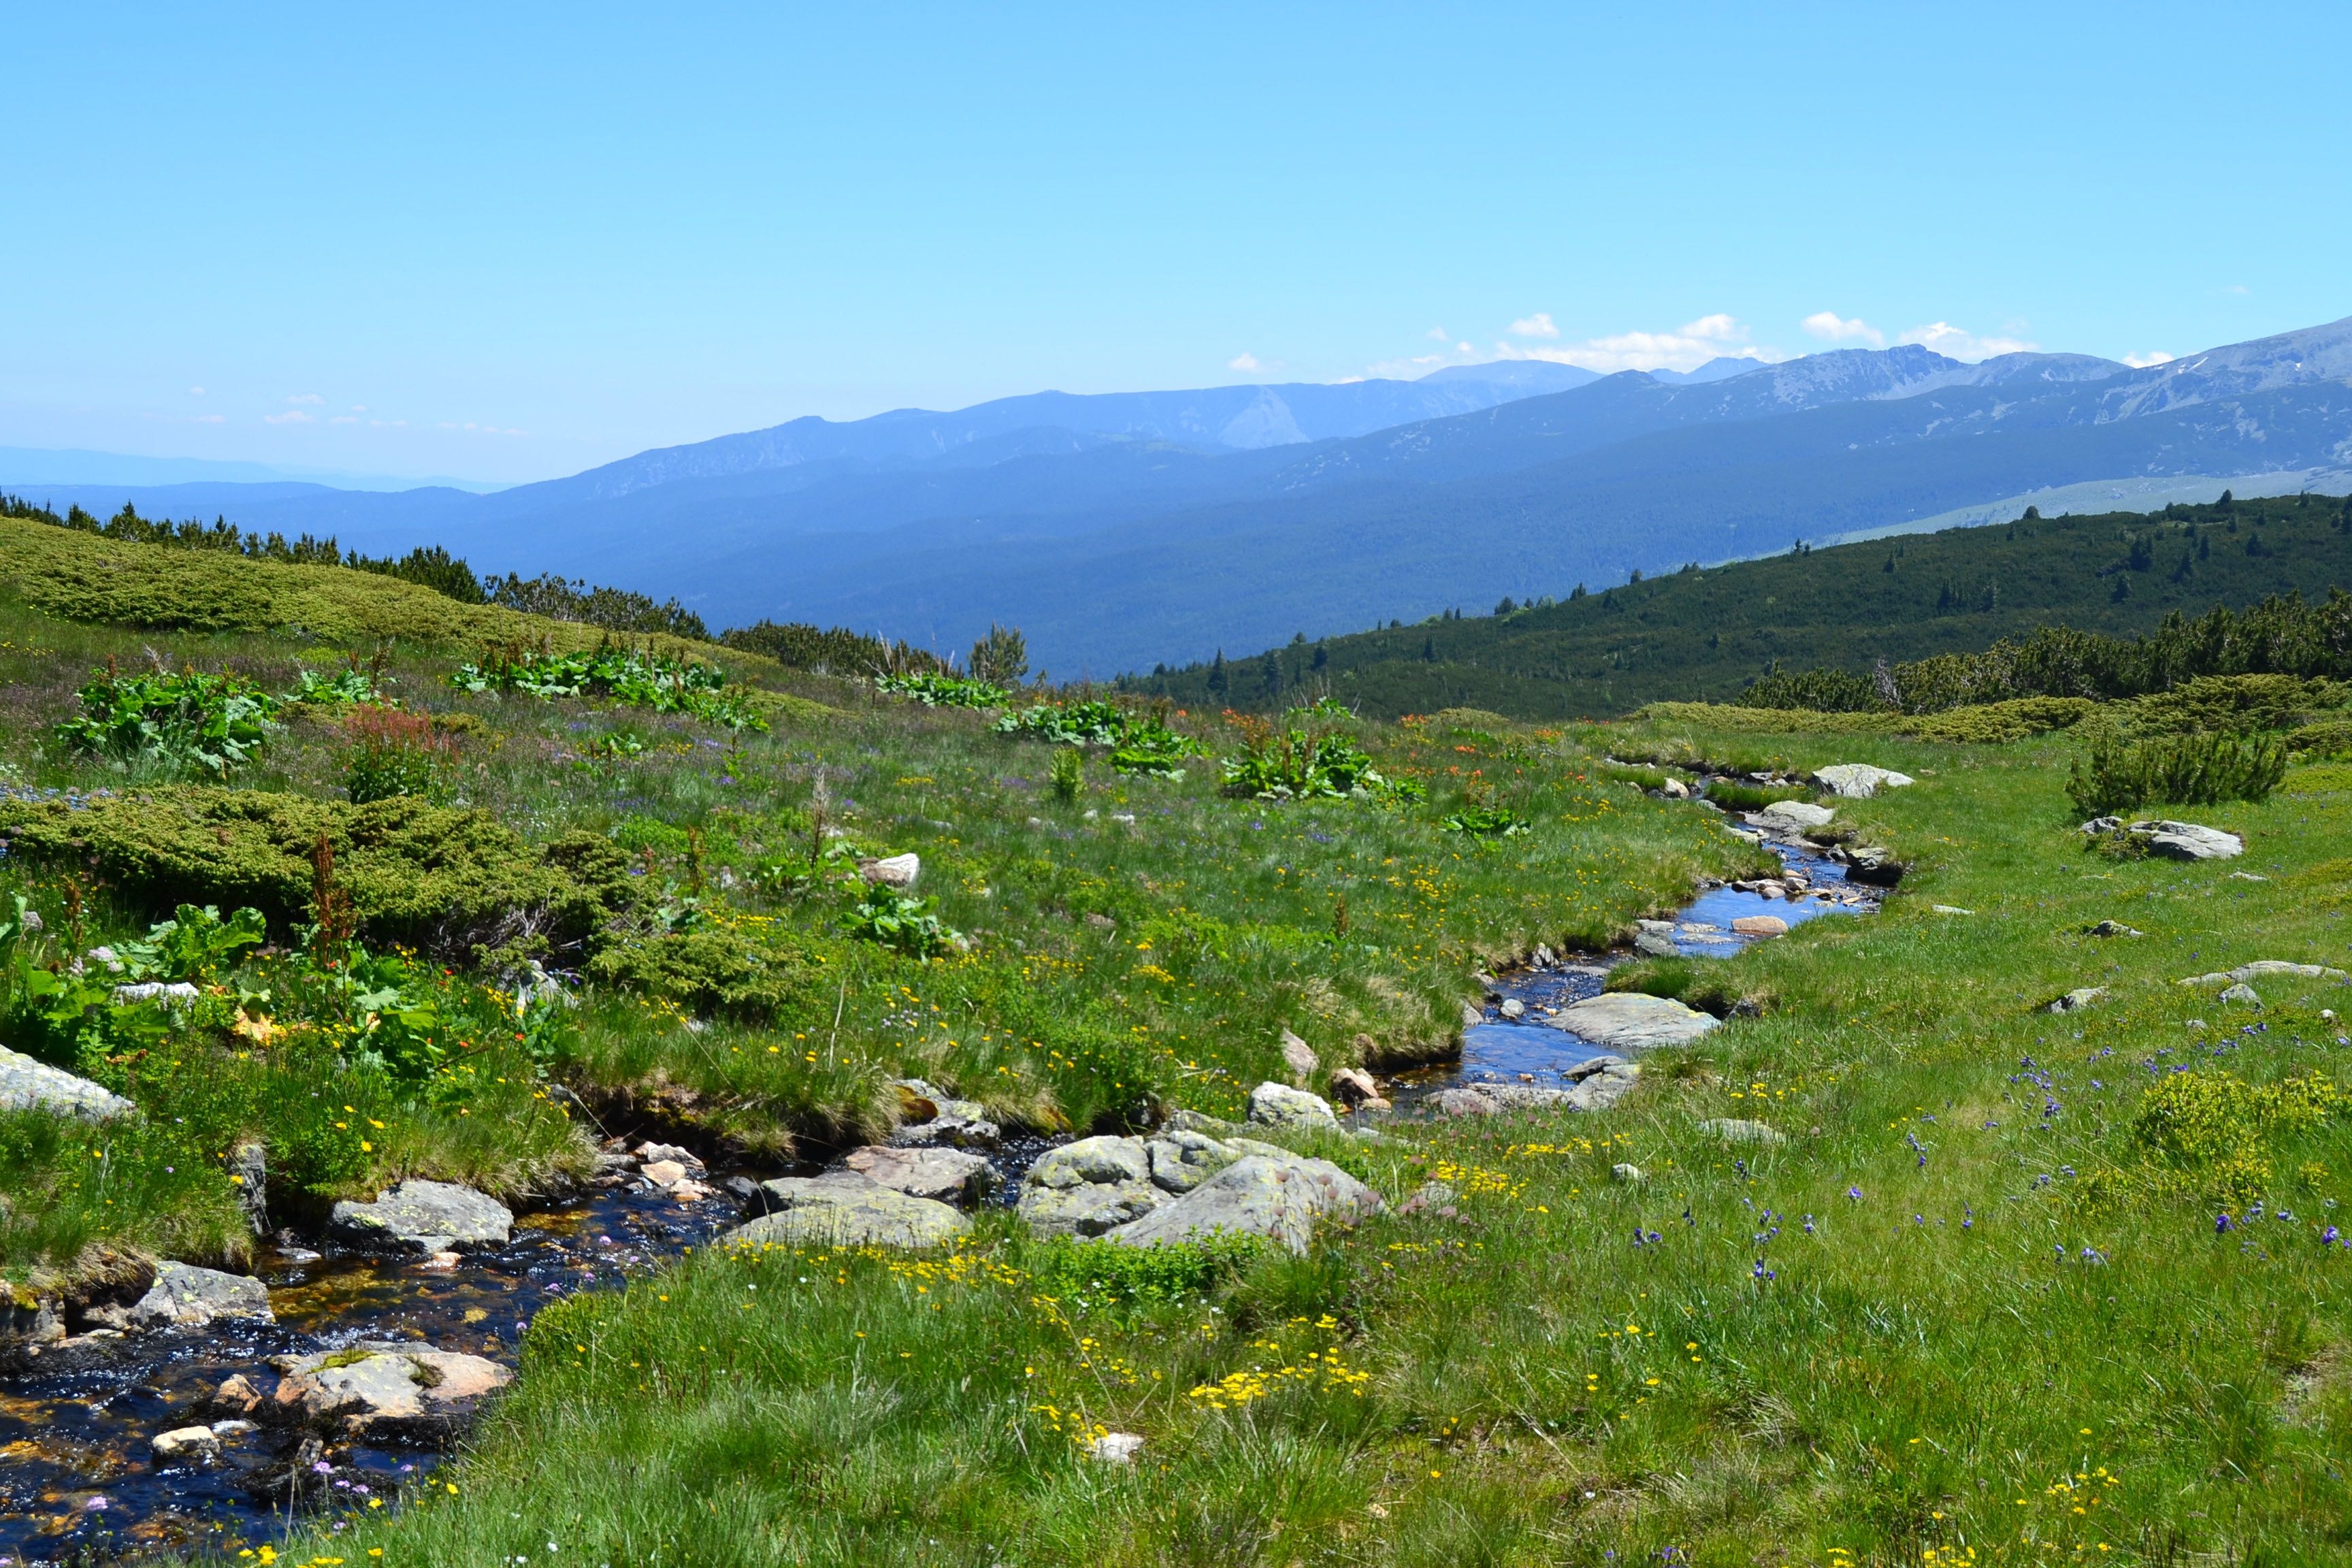
landscape, coast, water, nature, outdoor, wilderness, walking, mountain, hiking, trail, meadow, hill, flower, adventure, river, valley, mountain range, green, tranquil, peaceful, natural, highland, ridge, wildflower, alps, grassland, backpacking, plateau, fell, loch, ecosystem, rural area, landform, mountain pass, natural environment, geographical feature, mountainous landforms